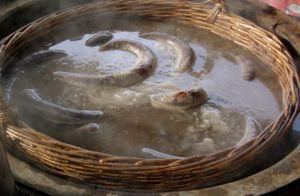
La cuisson du boudin
Le boudin noir, variété de boudin, est l'une des plus anciennes charcuteries connues. Il est fabriqué à partir de sang de porc, de graisse de porc et de condiments, et, dans une moindre mesure, de sang de mouton et de chèvre. Le sang de volaille ou de cheval est également employé, mais plus rarement.
Le boudin à la viande est une spécialité du sud-ouest de la France.
Le boudin est une préparation de charcuterie mise dans des boyaux. Il se consomme froid ou chaud.